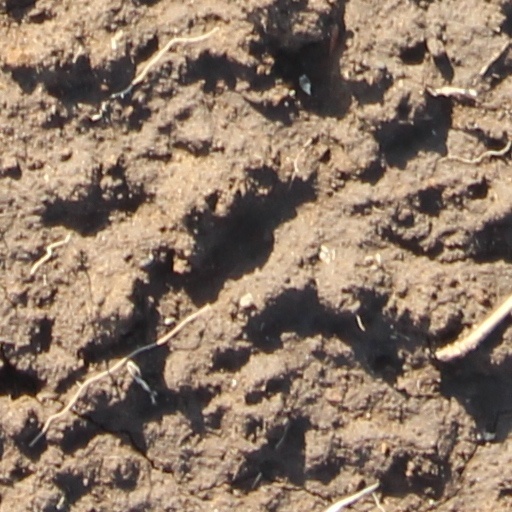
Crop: wheat